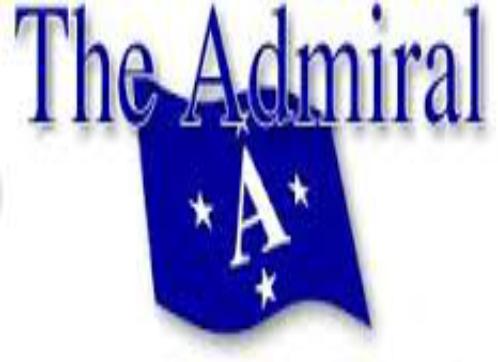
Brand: Admiral
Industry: Clothes